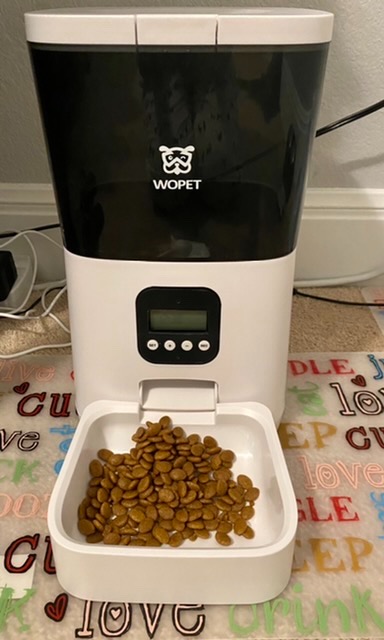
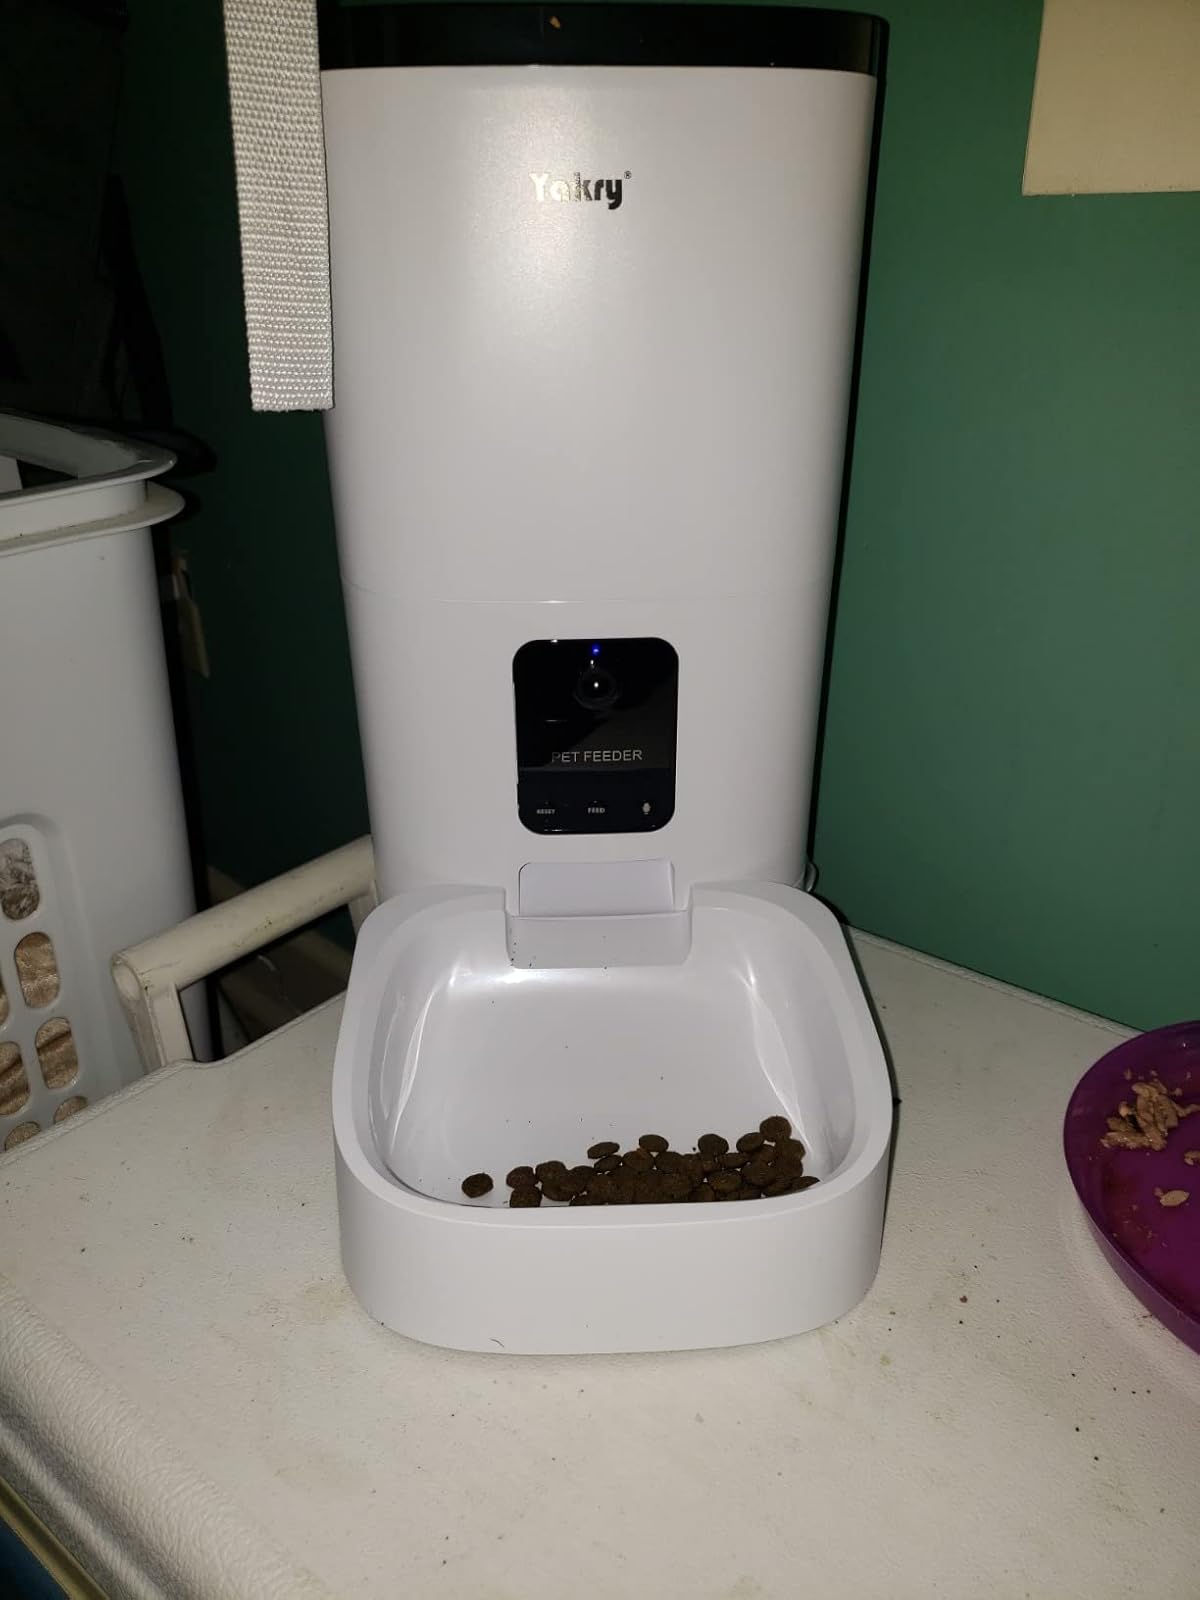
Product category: items_feeder
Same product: no